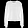
Label: Pullover